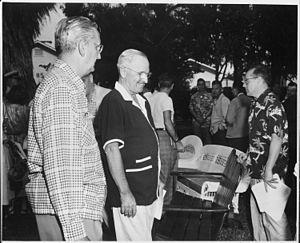
Harry S. Truman, né le 8 mai 1884 à Lamar et mort le 26 décembre 1972 à Kansas City, est un homme d'État américain, 33ᵉ président des États-Unis en fonction de 1945 à 1953.